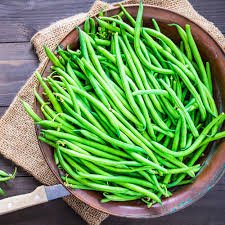
Waste category: biological